Darbadar Tere Liye

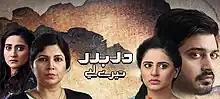

Darbadar Tere Liye is 2014 Pakistani romantic drama serial that ran from 22 December 2014 to 18 January 2015.